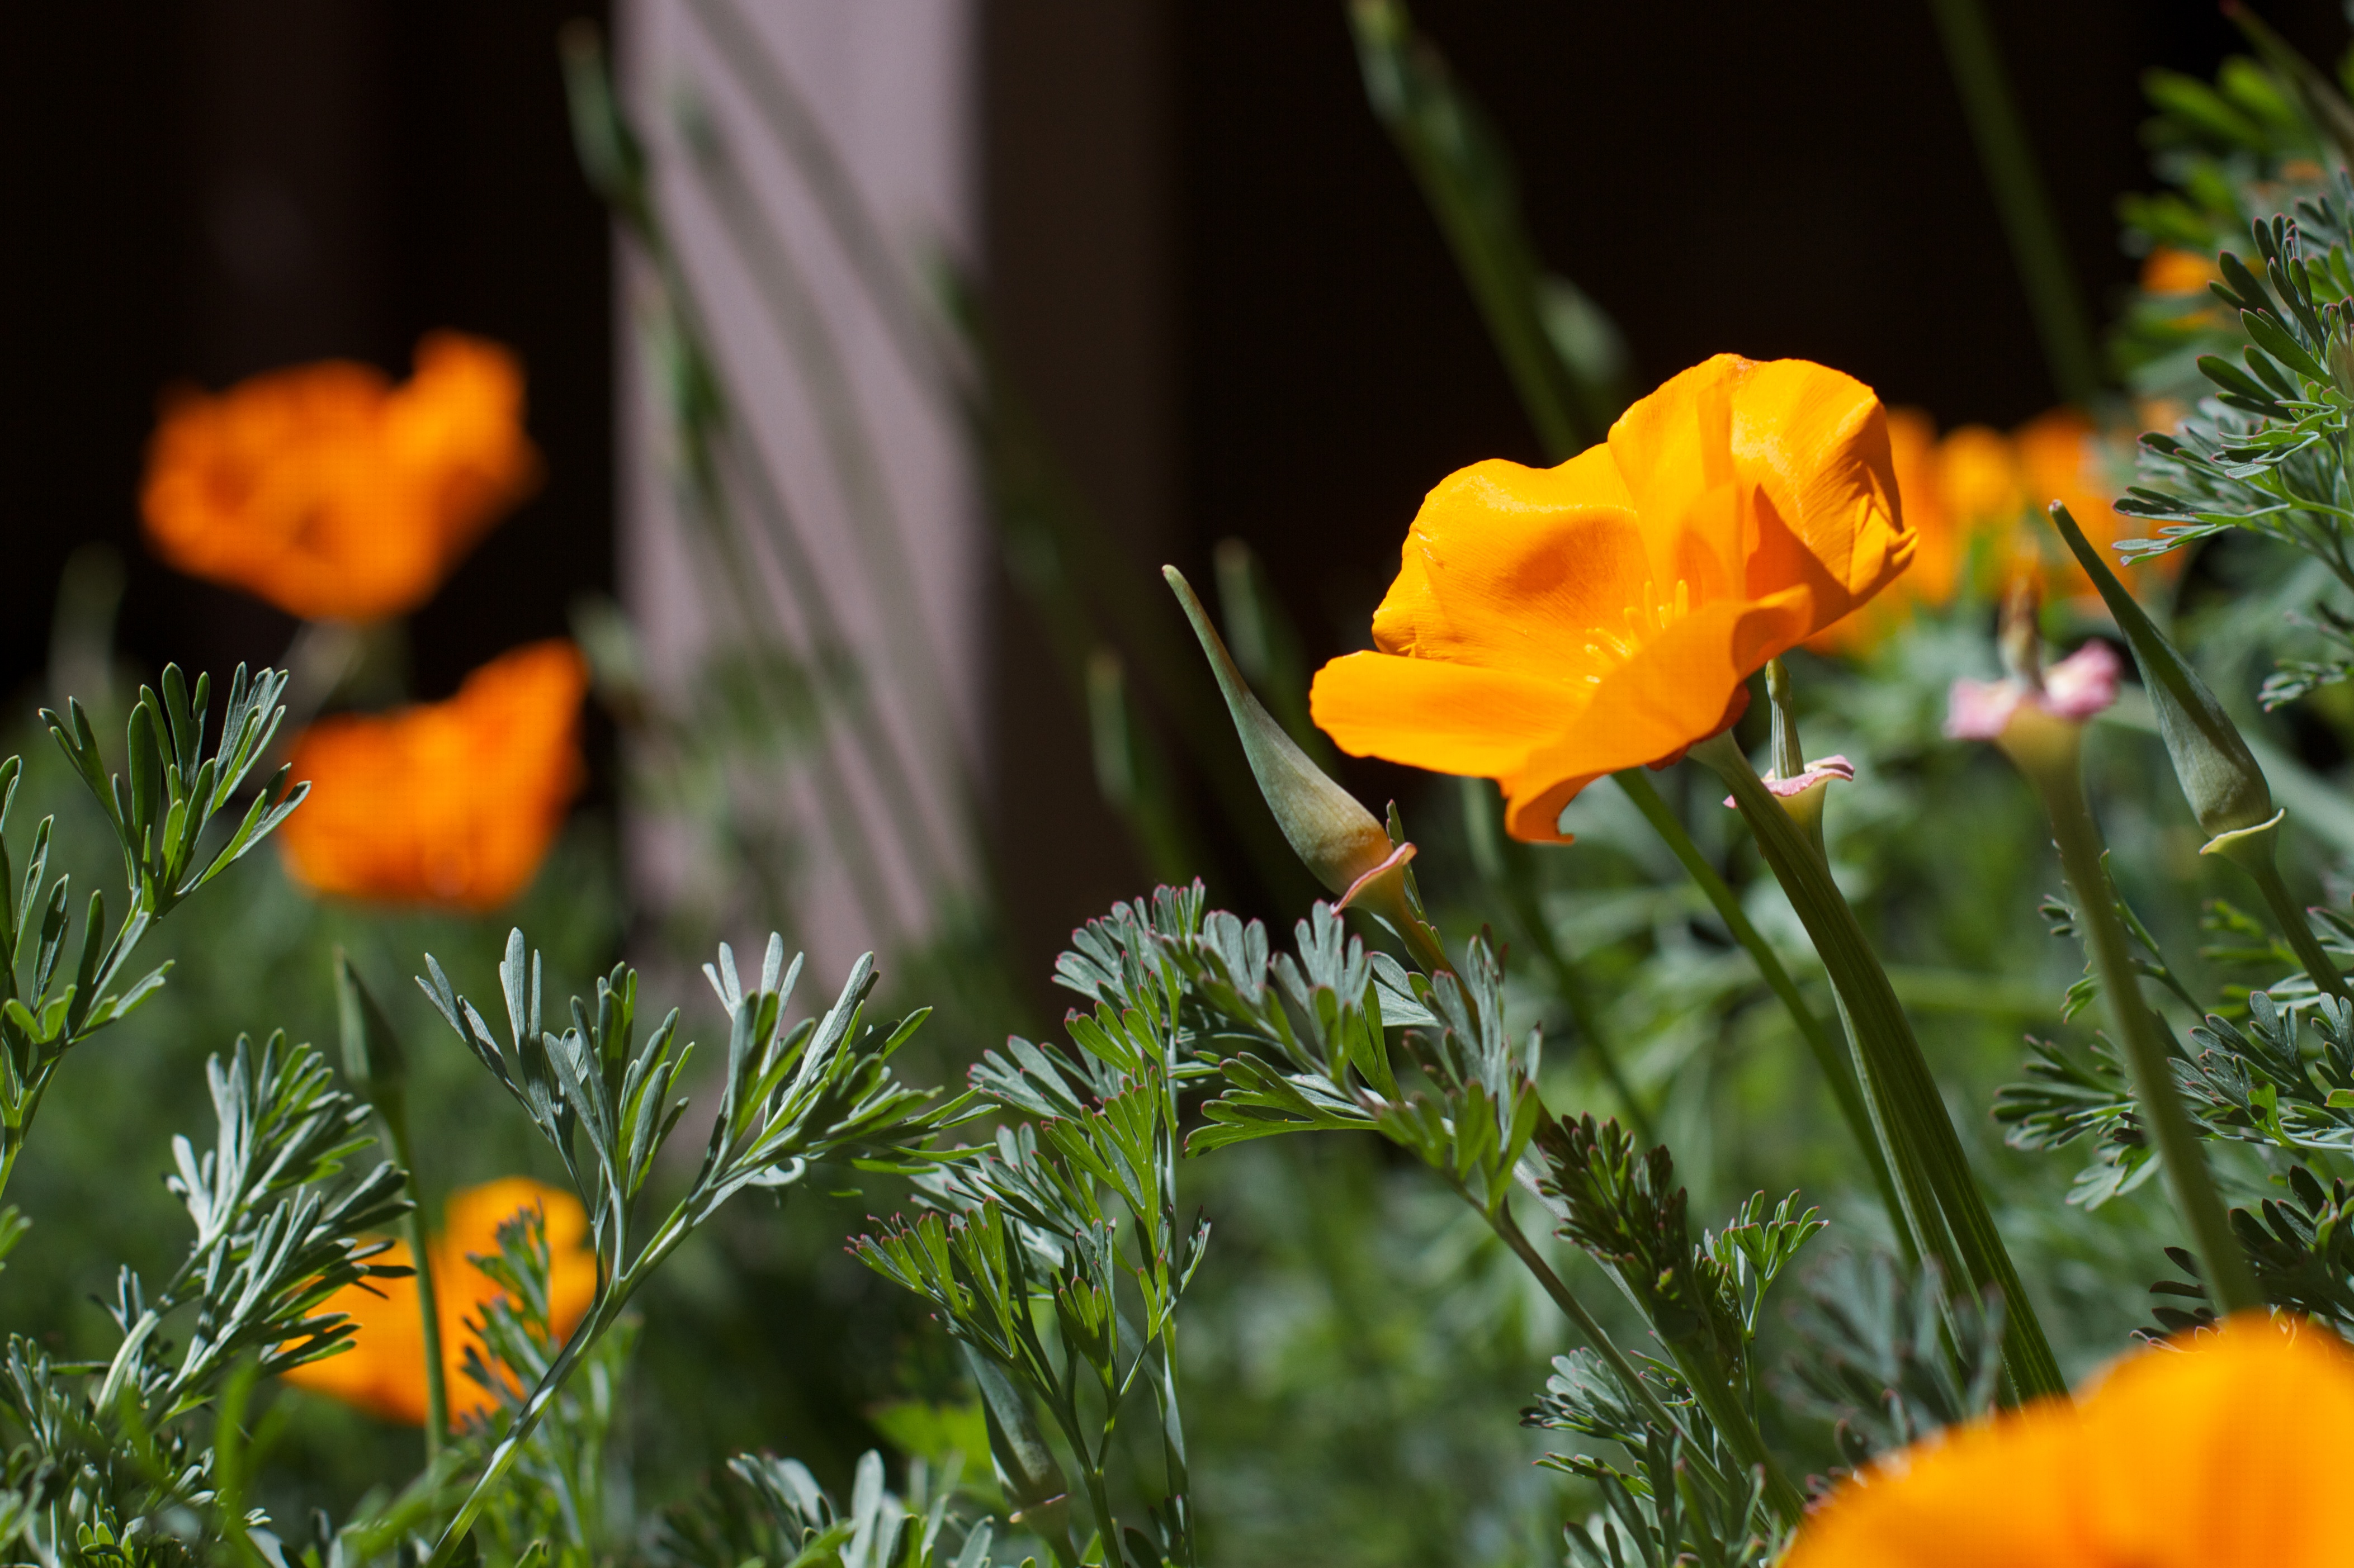
nature, plant, meadow, prairie, flower, petal, botany, yellow, flora, wildflower, close up, poppy, 2014365, macro photography, flowering plant, land plant